Dark-eyed junco

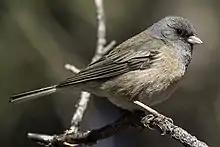
Pink-sided dark-eyed junco ("J. h. mearnsi")

These eight subspecies have blackish-gray heads and breasts with brown backs and wings and reddish flanks, tending toward duller and paler plumage in the inland and southern parts of its range. Oregon dark-eyed juncos are also less commonly known as brown-backed dark-eyed juncos. This is the most common subspecies group in the West, breeding in the Pacific Coast Ranges from southeastern Alaska to extreme northern Baja California and wintering to the Great Plains and northern Sonora. An unresolved debate exists as to whether this large and distinct subspecies group is actually a separate species with eight (or nine, see below) subspecies of its own.